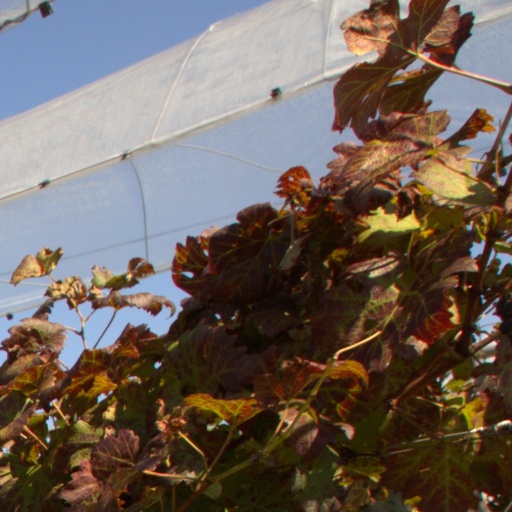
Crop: grape